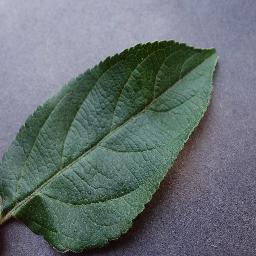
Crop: apple
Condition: healthy